Jessica Barth

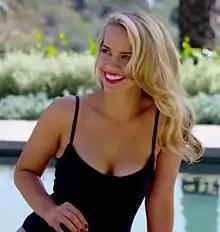
Barth in 2015

Jessica Barth is an American actress, known for portraying Tami-Lynn McCafferty in the film "Ted" and its sequel.